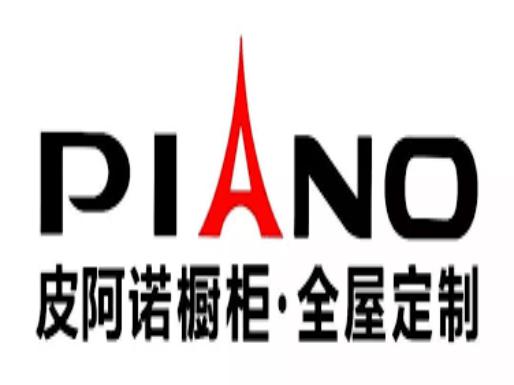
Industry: Necessities